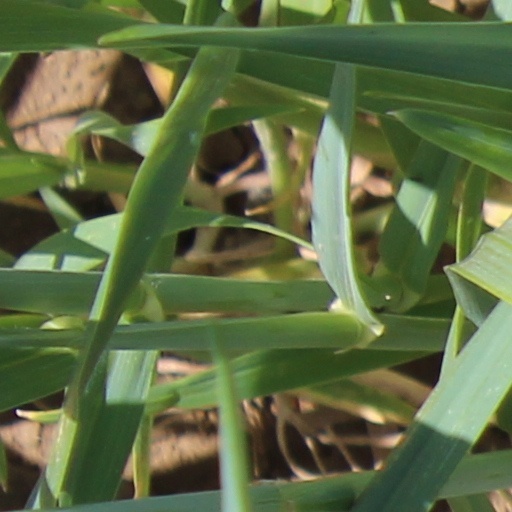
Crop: wheat